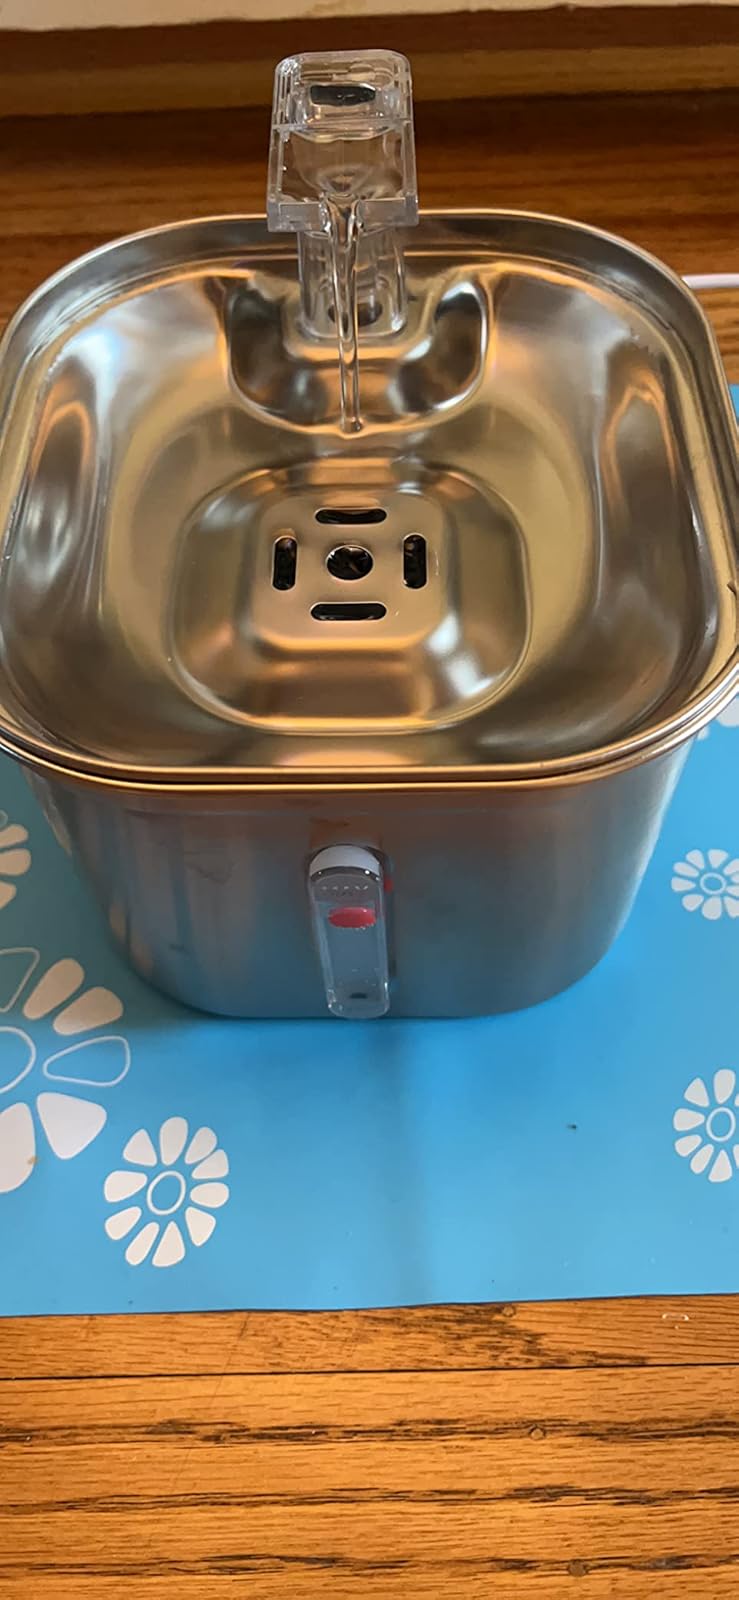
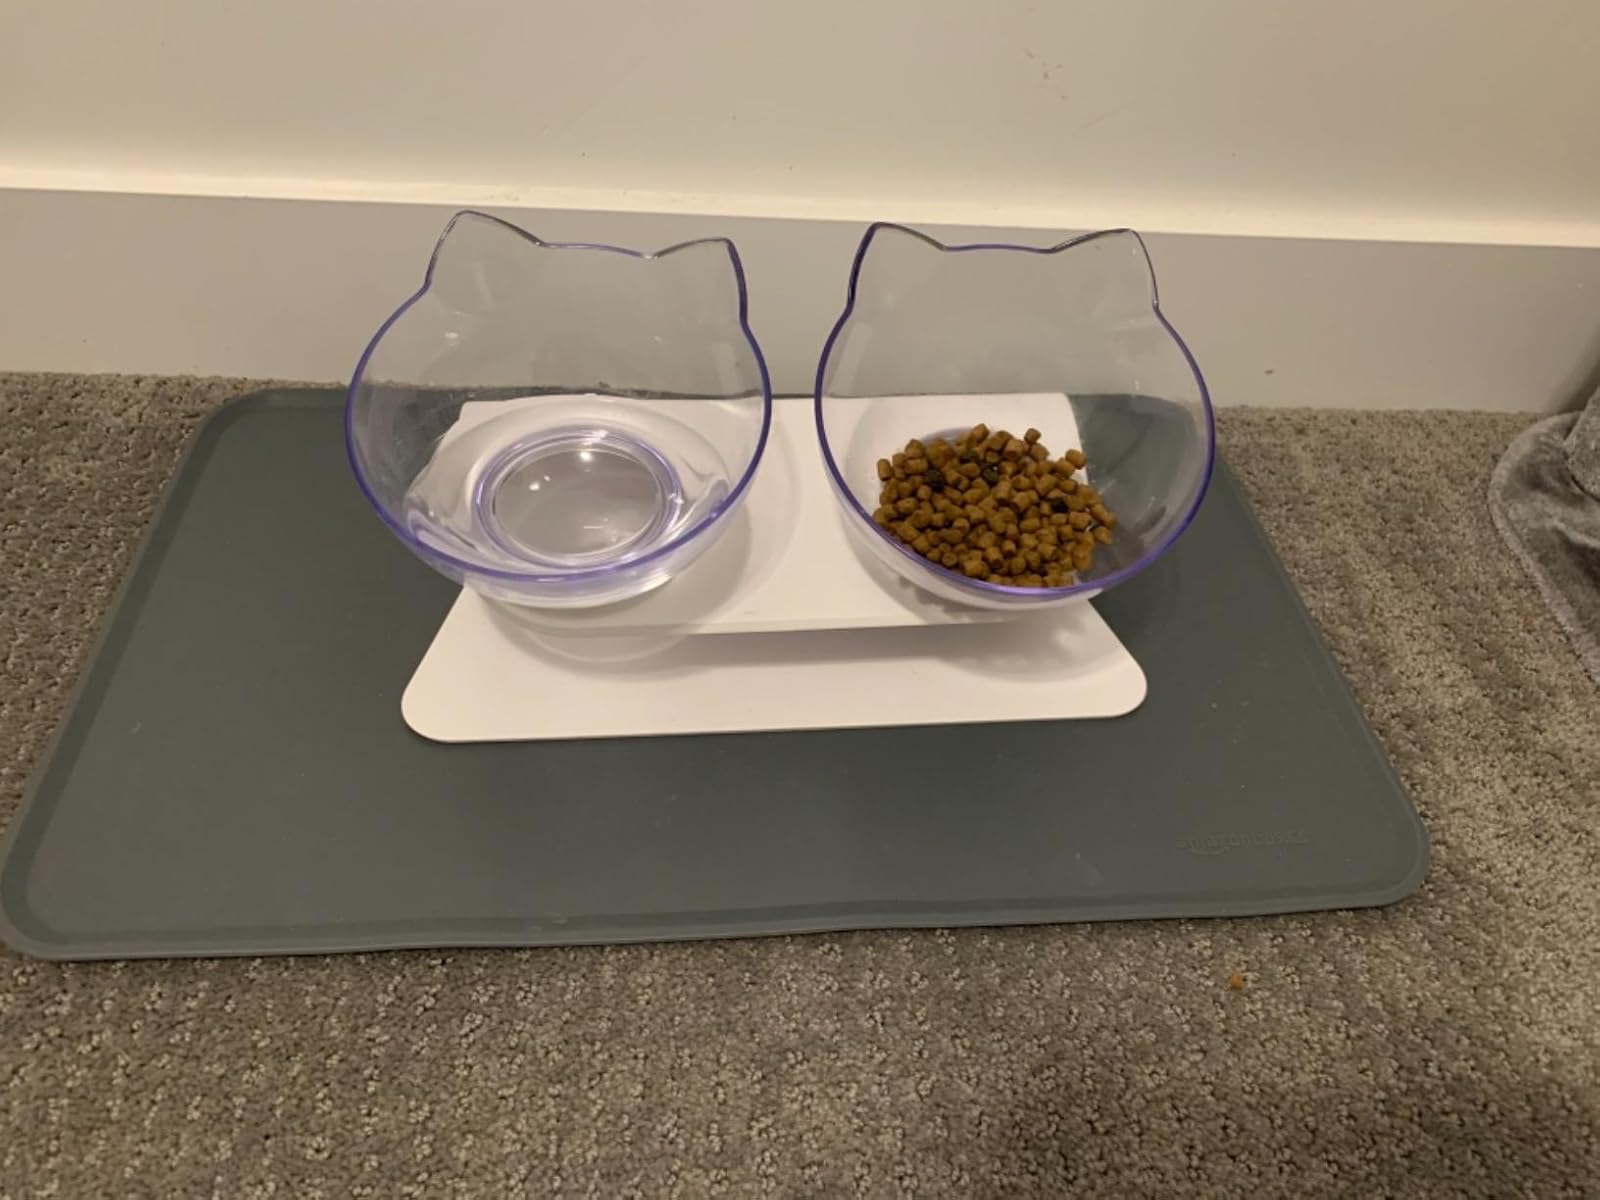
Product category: items_bowl
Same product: no